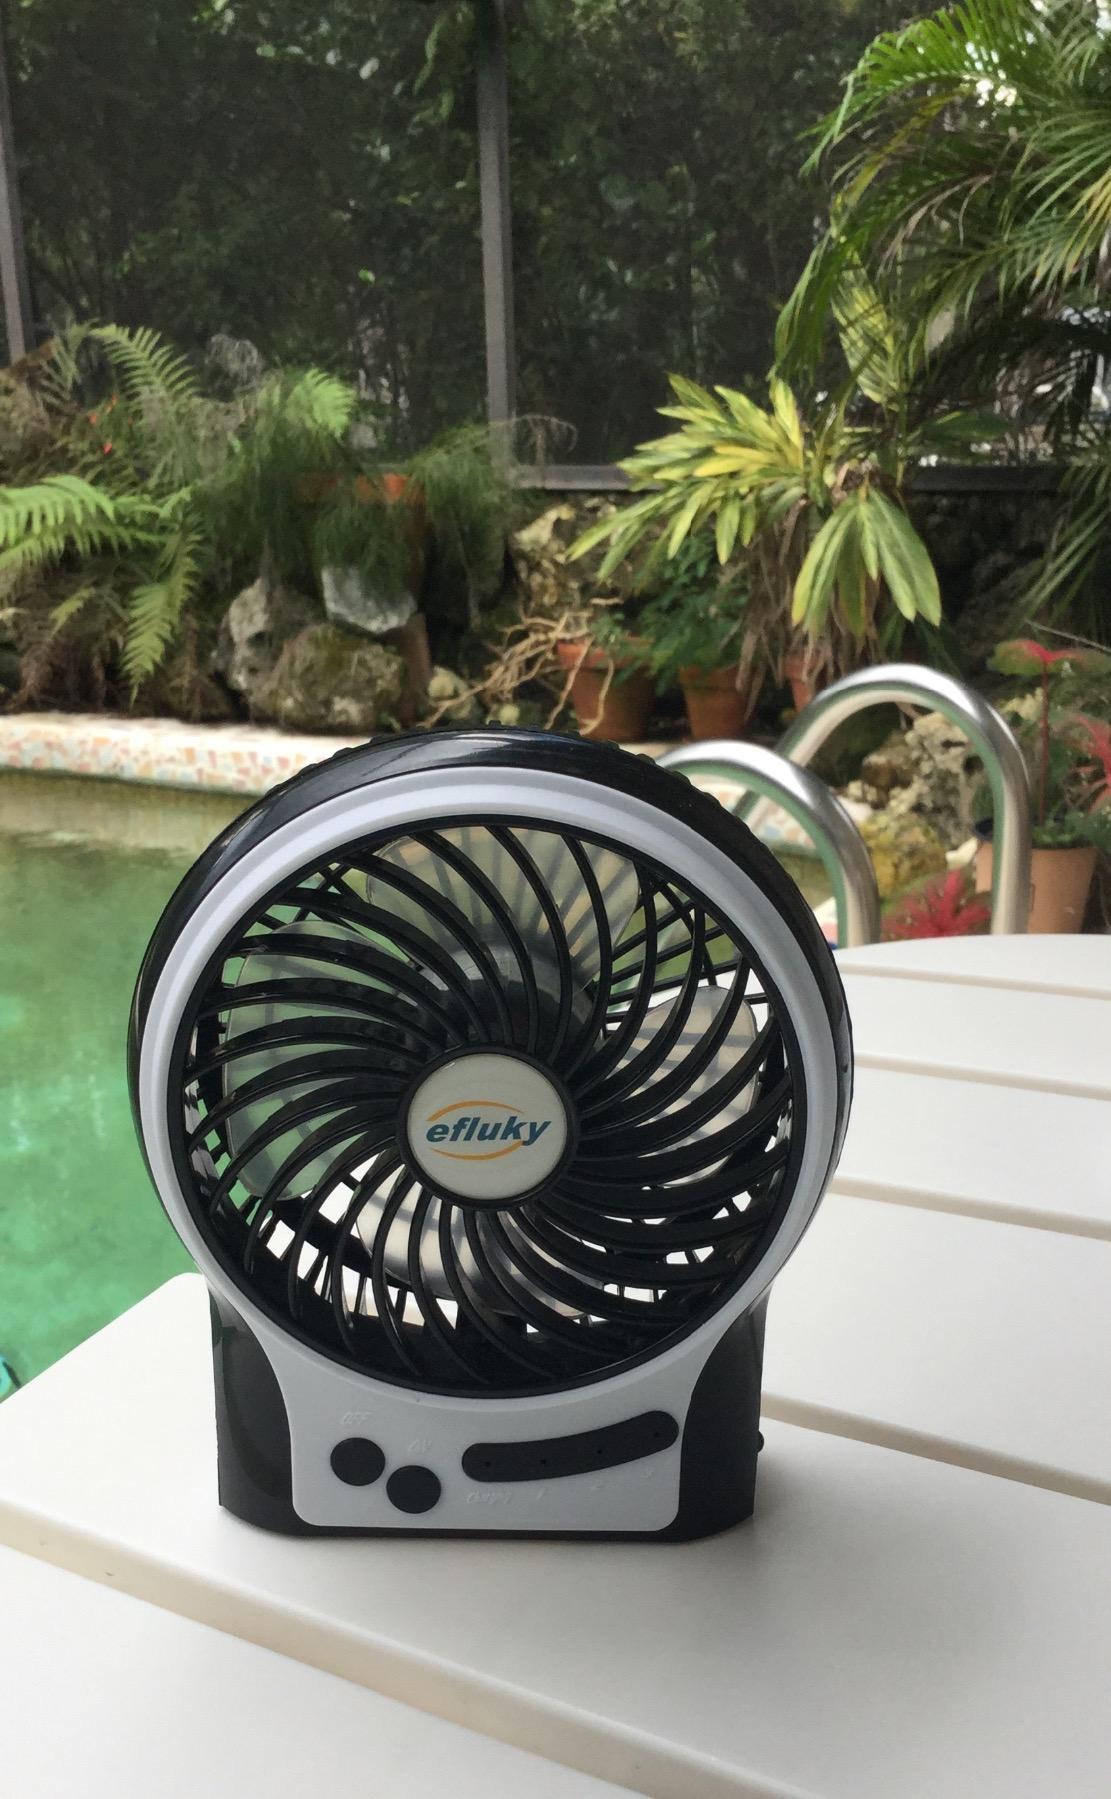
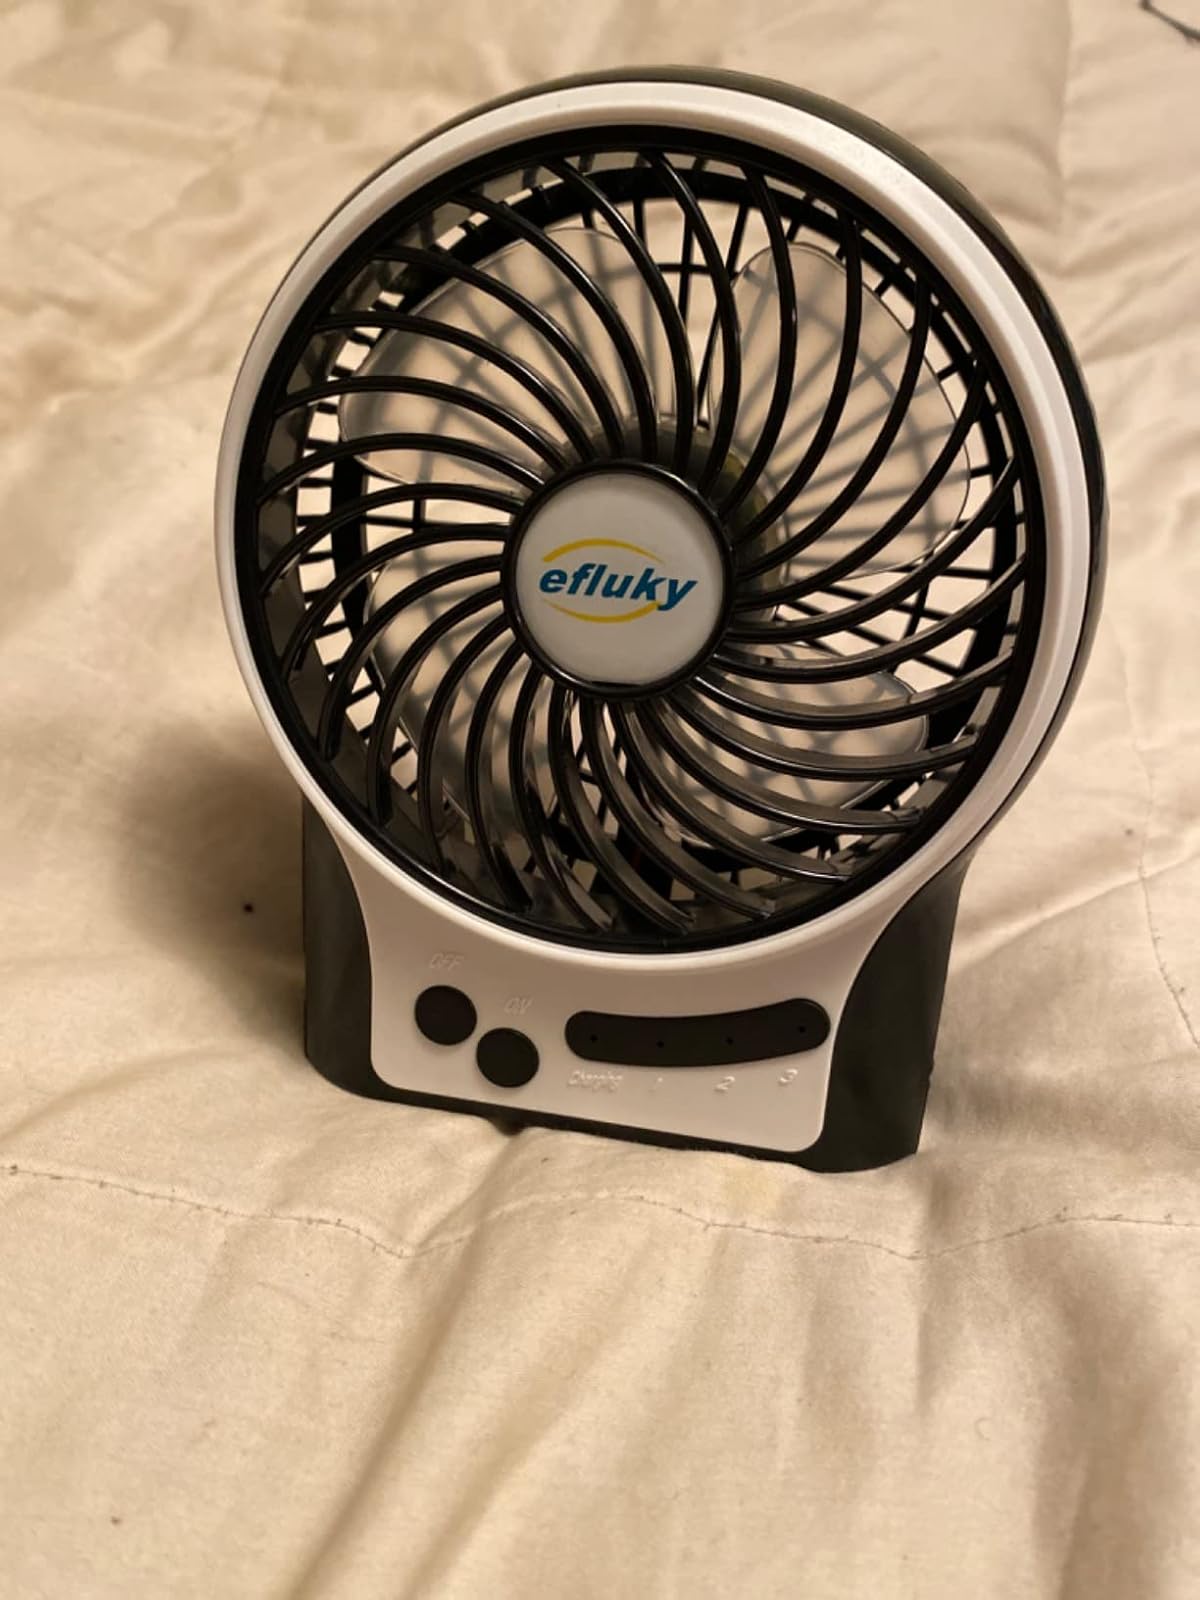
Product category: fan
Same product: yes